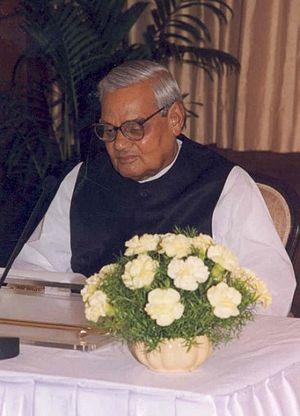
Les élections législatives indiennes de 1999 ont lieu du 5 septembre au 3 octobre 1999 afin d'élire les 545 députés qui composent la 13ᵉ Lok Sabha.
Les élections législatives indiennes de 2004 ont eu lieu en quatre phases, du 20 avril au 10 mai 2004.
Atal Bihari Vajpayee, né le 25 décembre 1924 à Gwalior dans l'État du Madhya Pradesh et mort à New Delhi le 16 août 2018, est un homme d'État indien.
Pokharan-II est le nom donné à une série de cinq tests nucléaires menées par l'Inde à Pokharan en mai 1998. C'est le deuxième essai nucléaire indien ; le premier test, Bouddha Souriant, a été menée en mai 1974.